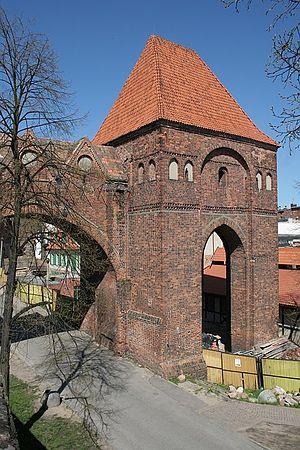
Le Château de Toruń est un château de l'ordre Teutonique datant du XIIIᵉ siècle situé à Toruń en Pologne. Le Château fait partie de la Vieille ville de Toruń, quartier inscrit au patrimoine de l'UNESCO en Pologne.